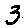
Label: 3